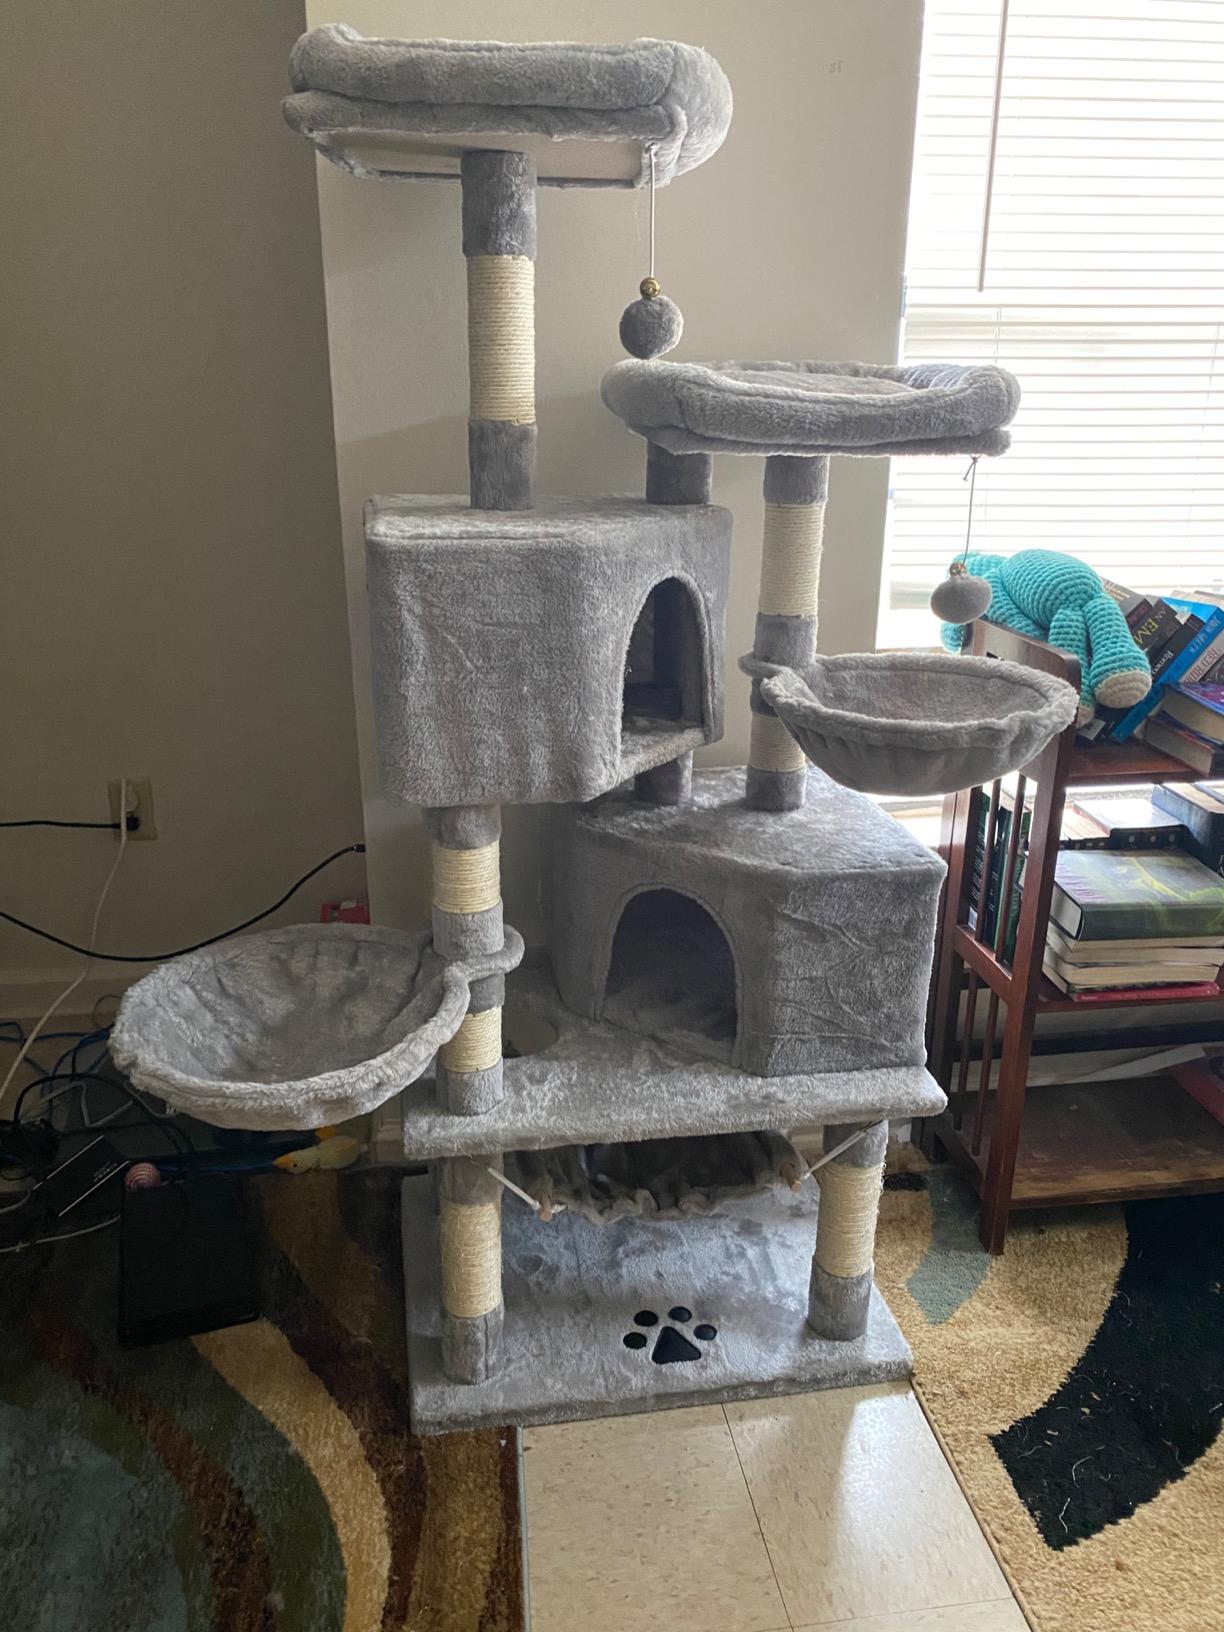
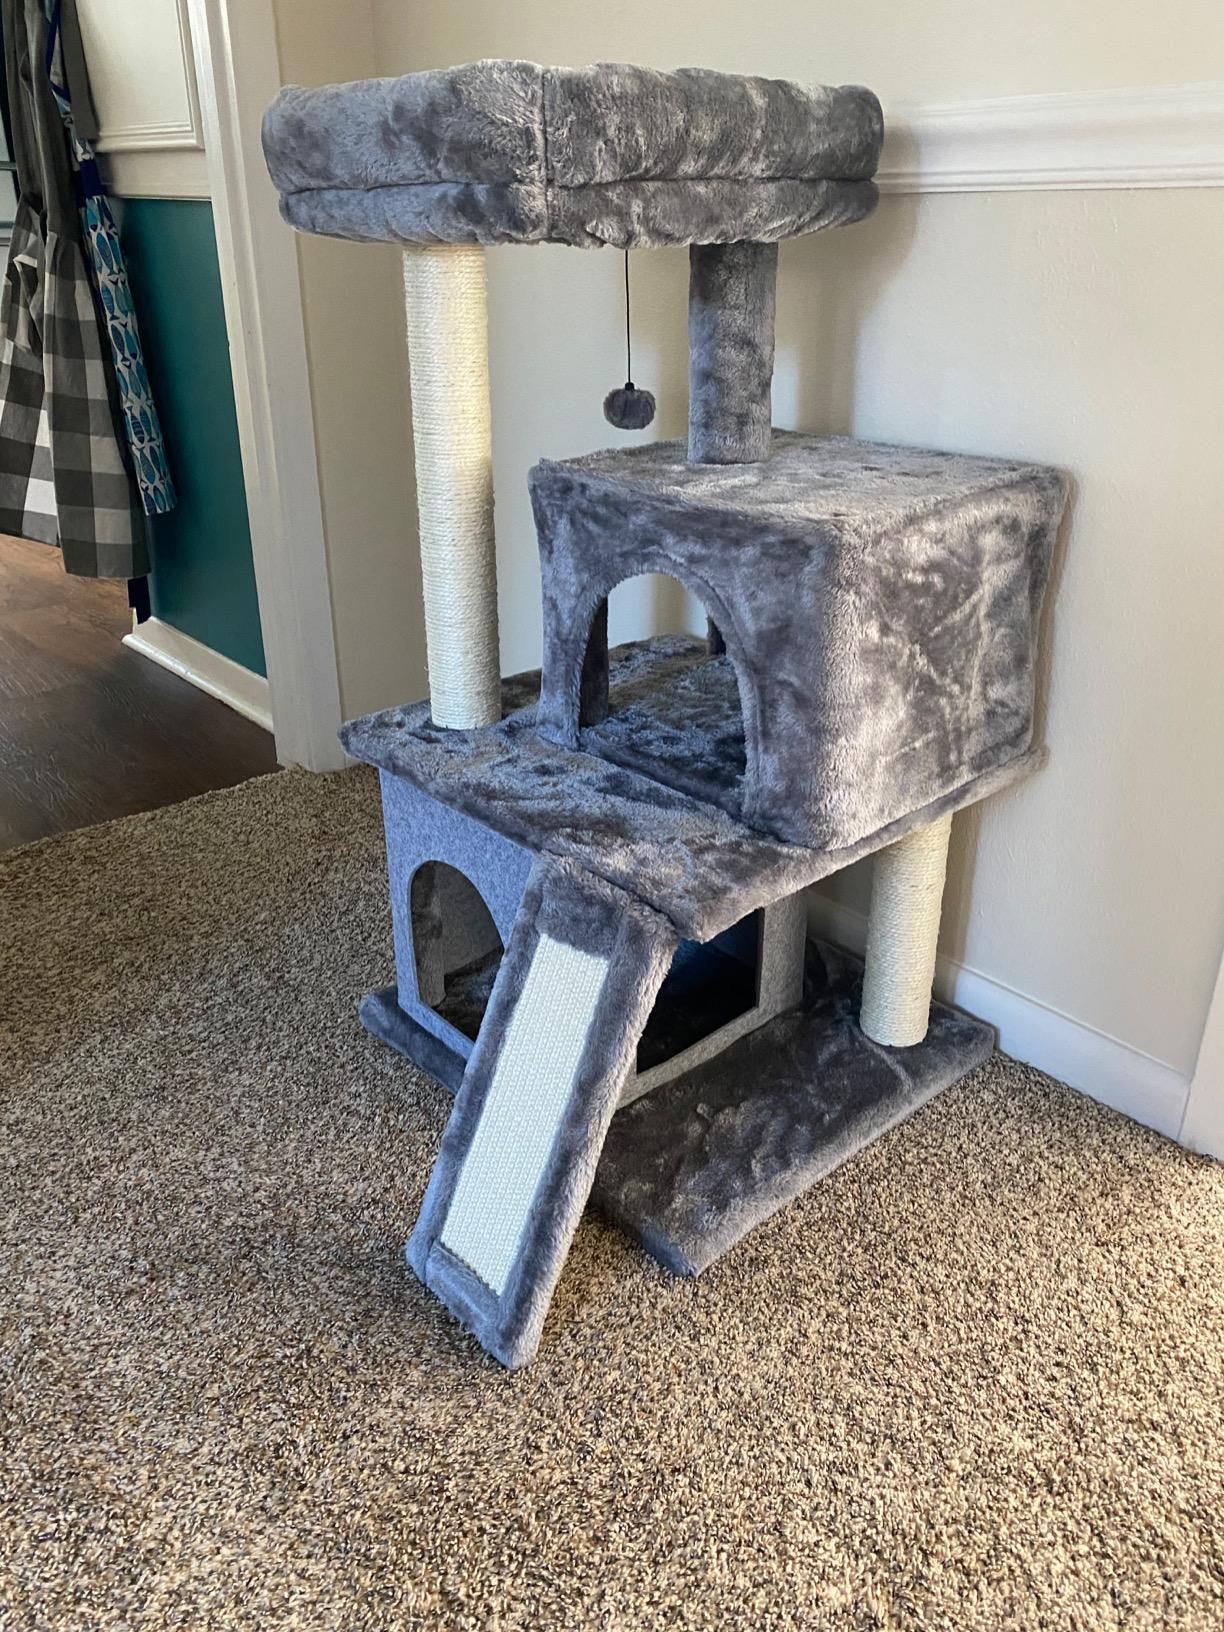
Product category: items_cat tree
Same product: no